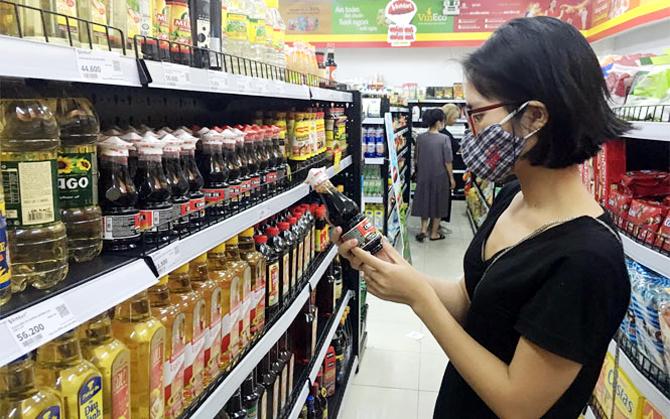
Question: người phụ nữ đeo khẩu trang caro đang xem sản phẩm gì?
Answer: cô ấy đang xem một chai nước chấm